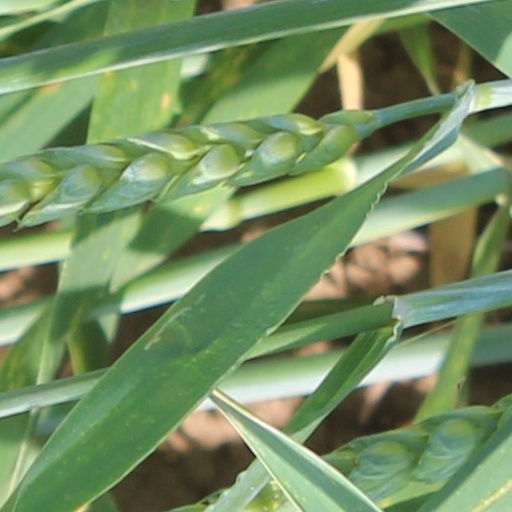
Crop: wheat